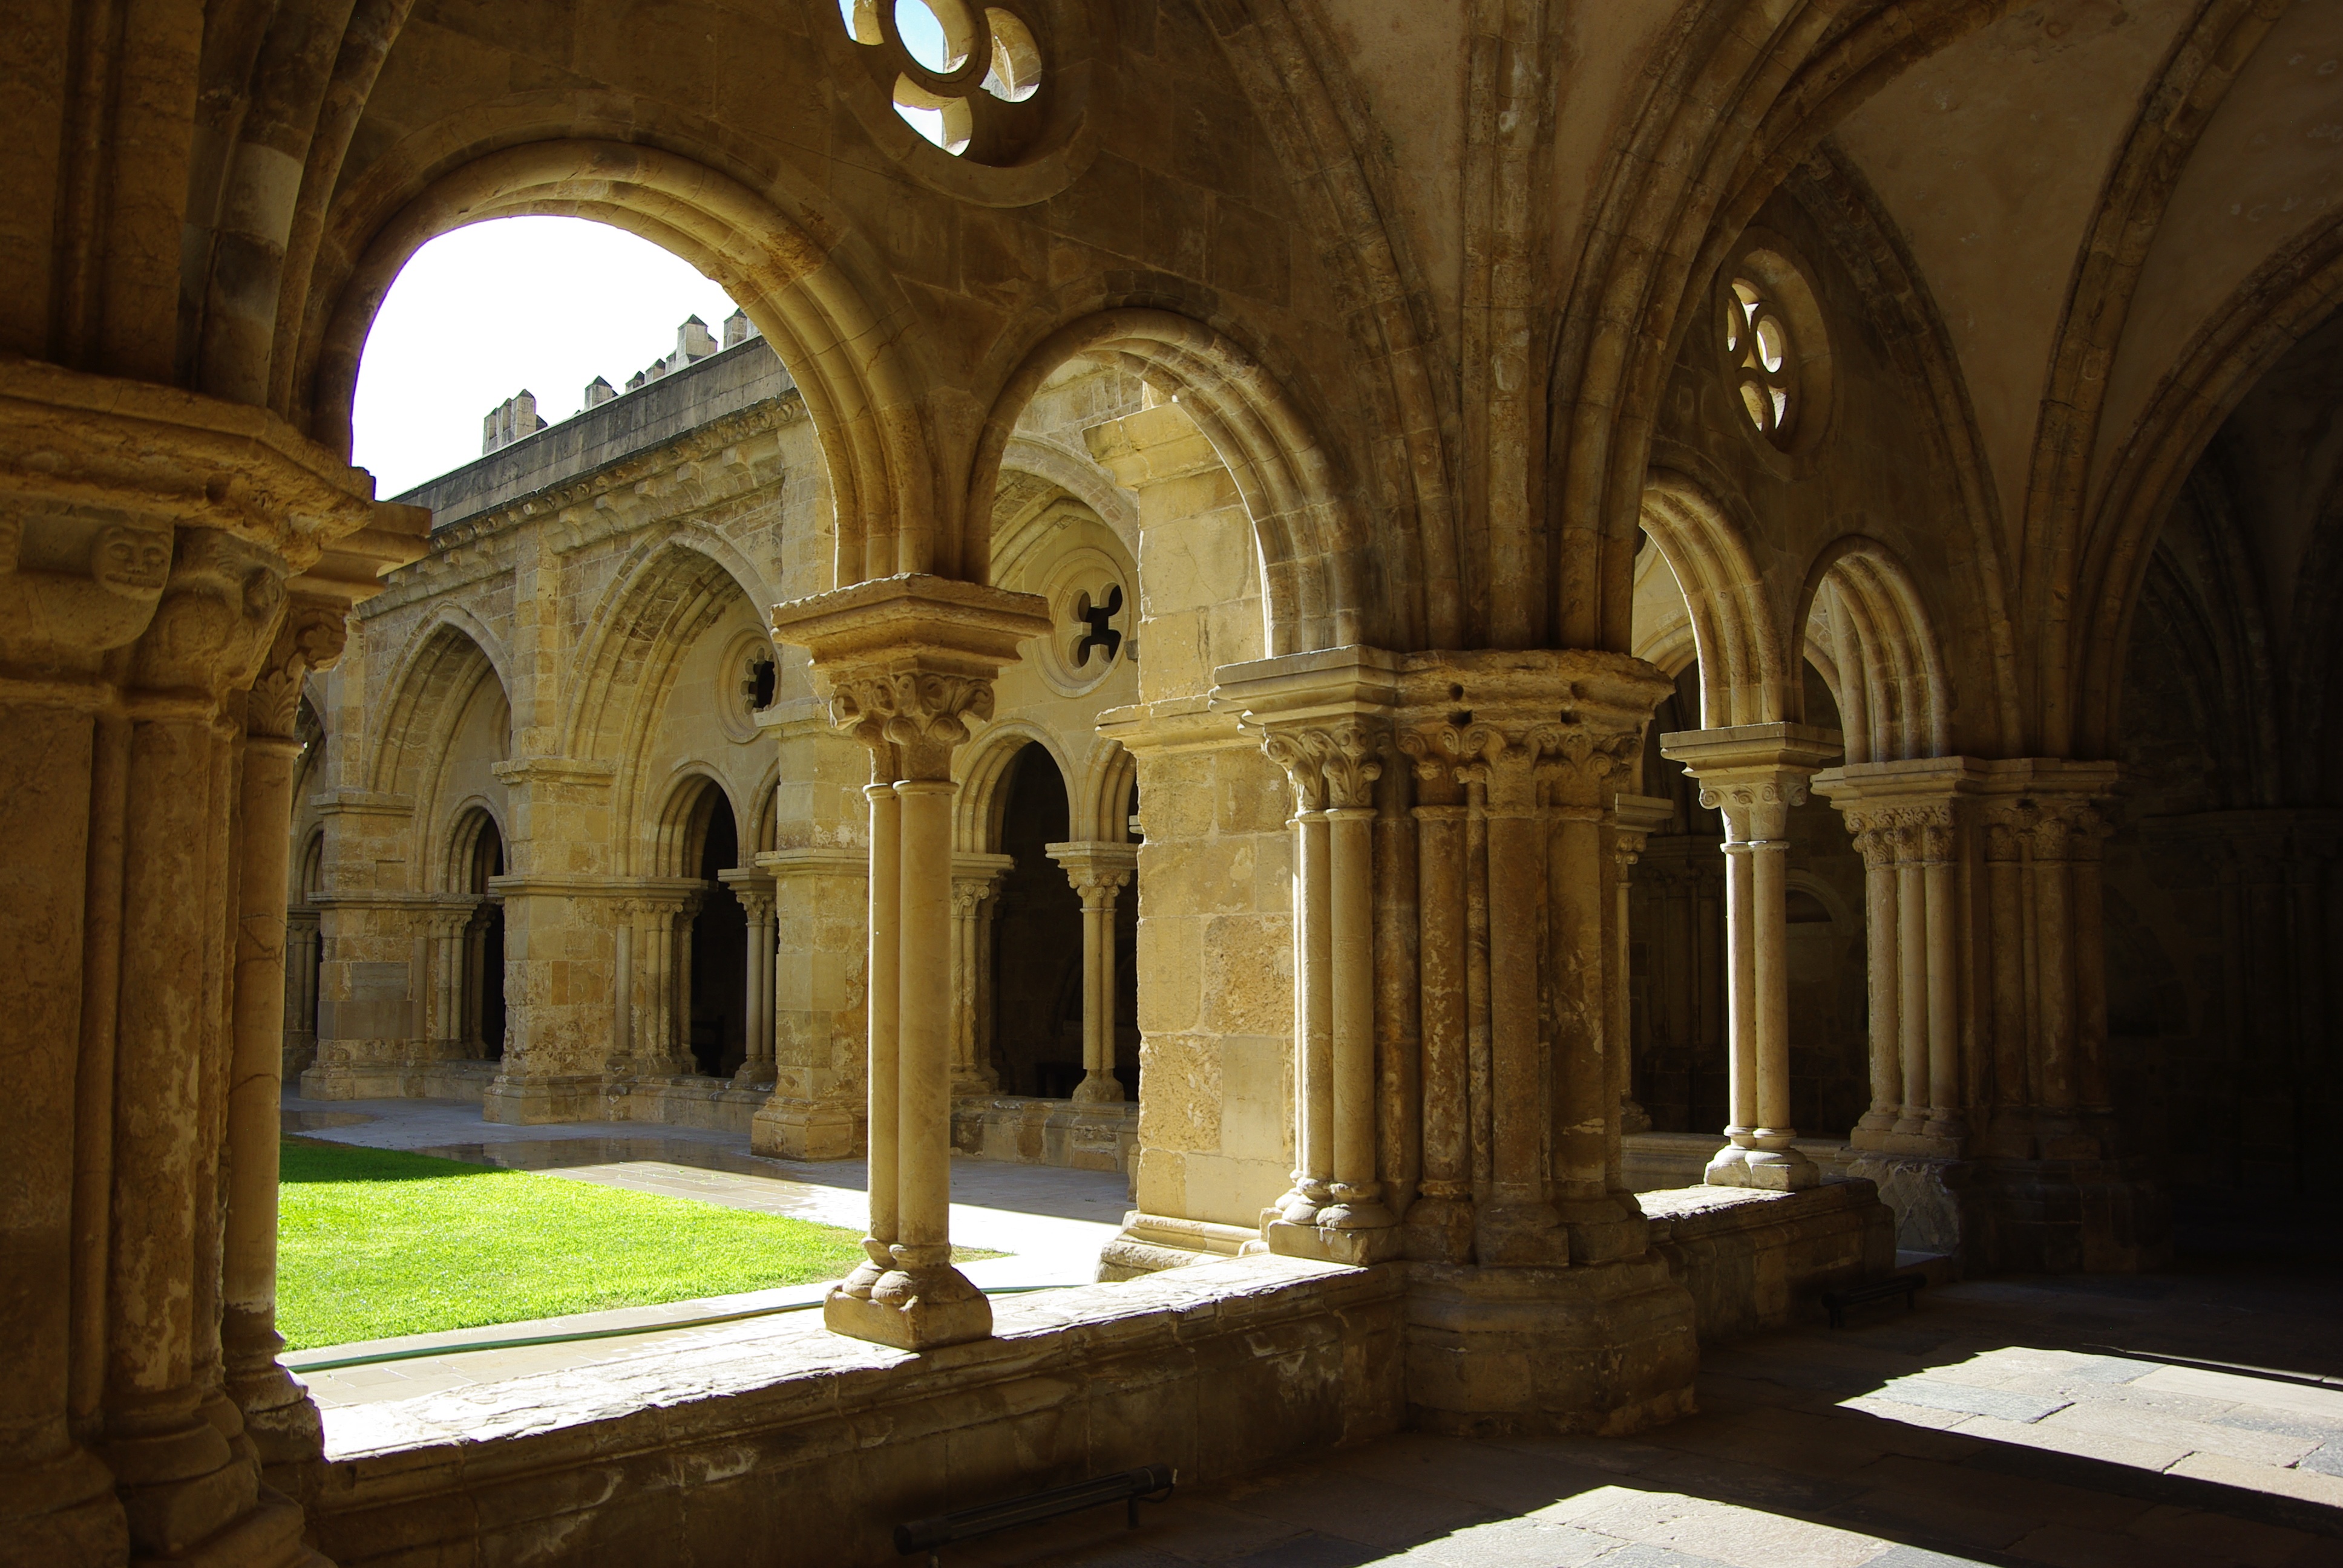
architecture, building, monument, arch, religion, church, cathedral, chapel, gothic, place of worship, monastery, symmetry, portugal, abbey, cloister, basilica, monks, crypt, coimbra, archi, religious architecture, ancient history